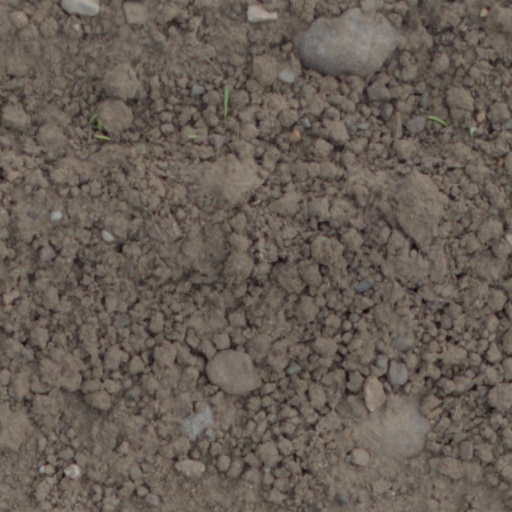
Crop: wheat